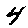
Label: 4